Braaq

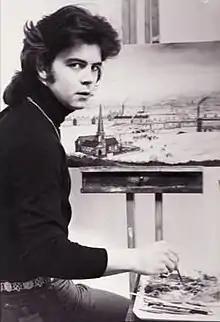
Brian Shields at work.

Brian Shields (1951–1997) was a Liverpool-born English painter. He is best known for painting industrial scenes of northern Britain. He acquired the nickname "Braaq" in his school days — on account of his artistic talent he was nicknamed "Braque" after the French artist Georges Braque.